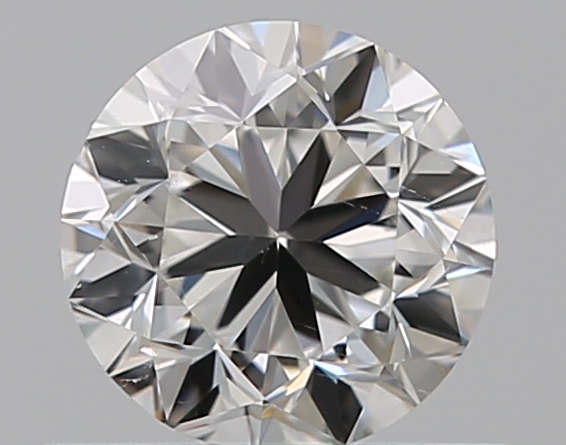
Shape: round
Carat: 0.5
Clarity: SI1
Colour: F
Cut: GD
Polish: EX
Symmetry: VG
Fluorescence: N
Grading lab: GIA
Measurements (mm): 4.88 x 4.92 x 3.13